Utrecht ship

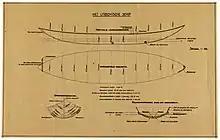
Drawing of the ship's layout.

The Utrecht ship was constructed between 997 and 1030 in the Netherlands of a local oak tree, which was carved out to make the bottom of the ship. An array of planks and beams were afterwards added to the ship to create the hull. The ship is long, wide and had a draft of . She could carry about 13 tons of cargo.